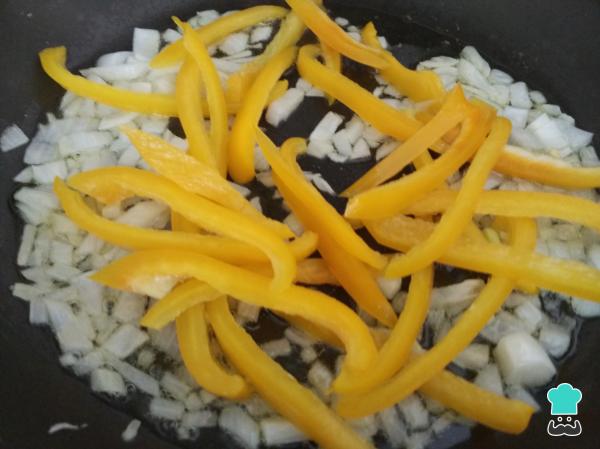
Hacemos un sofrito con la cebolleta cortada en trocitos y el pimiento amarillo cortado en tiras. Dejamos que se poche la verdura a fuego medio durante 4 minutos.